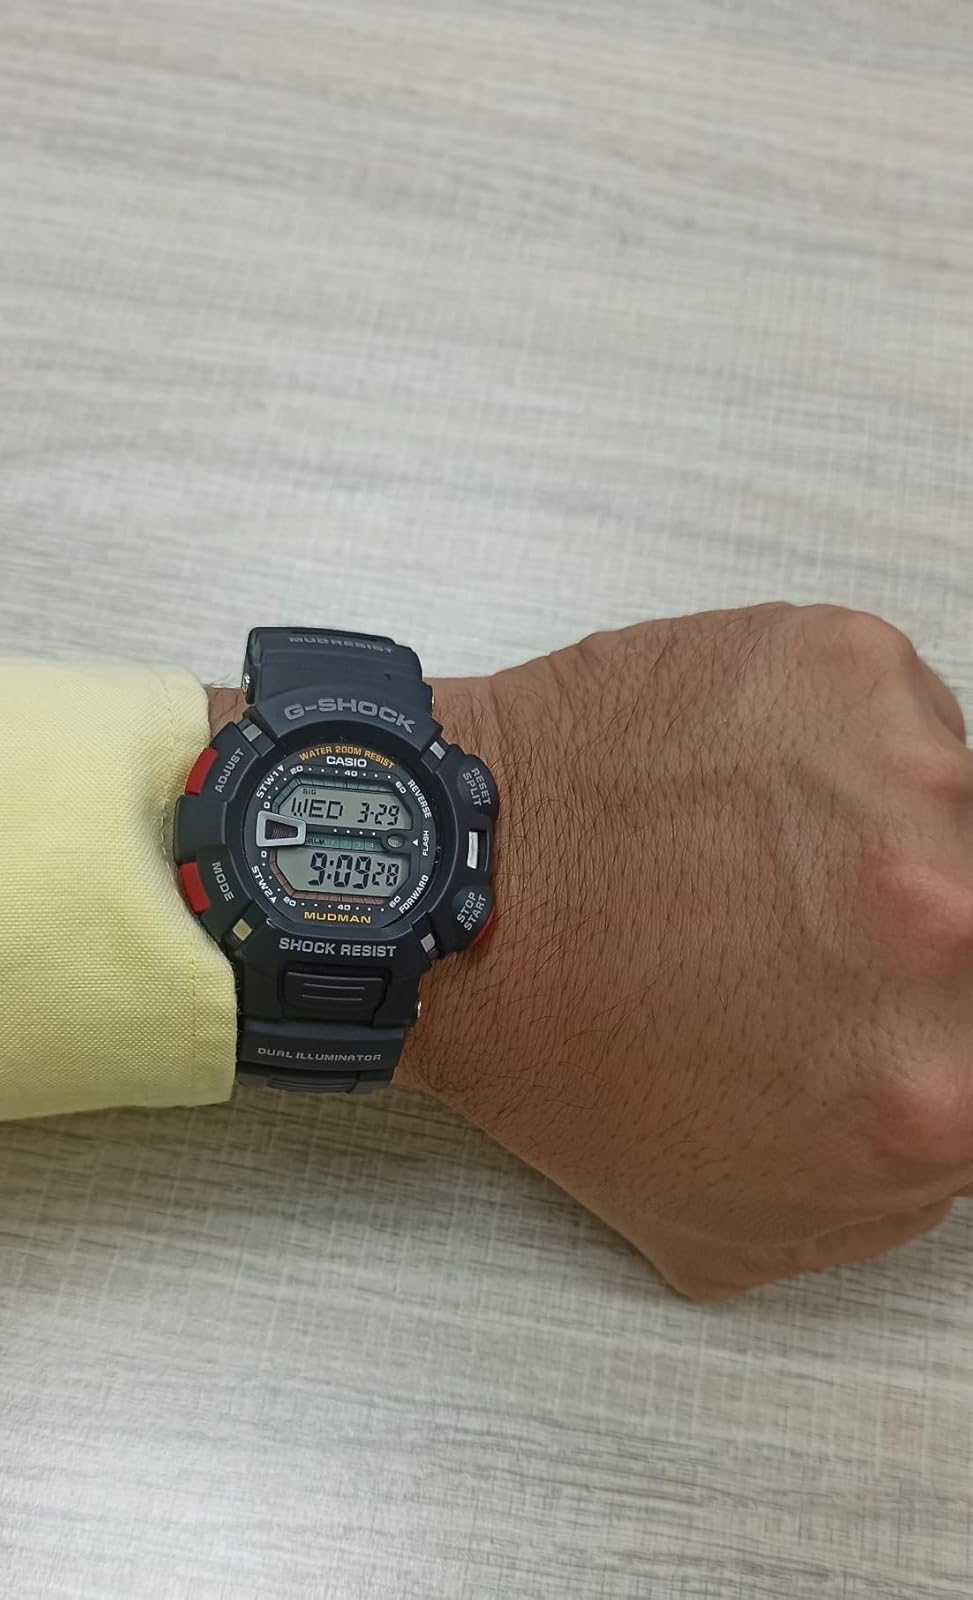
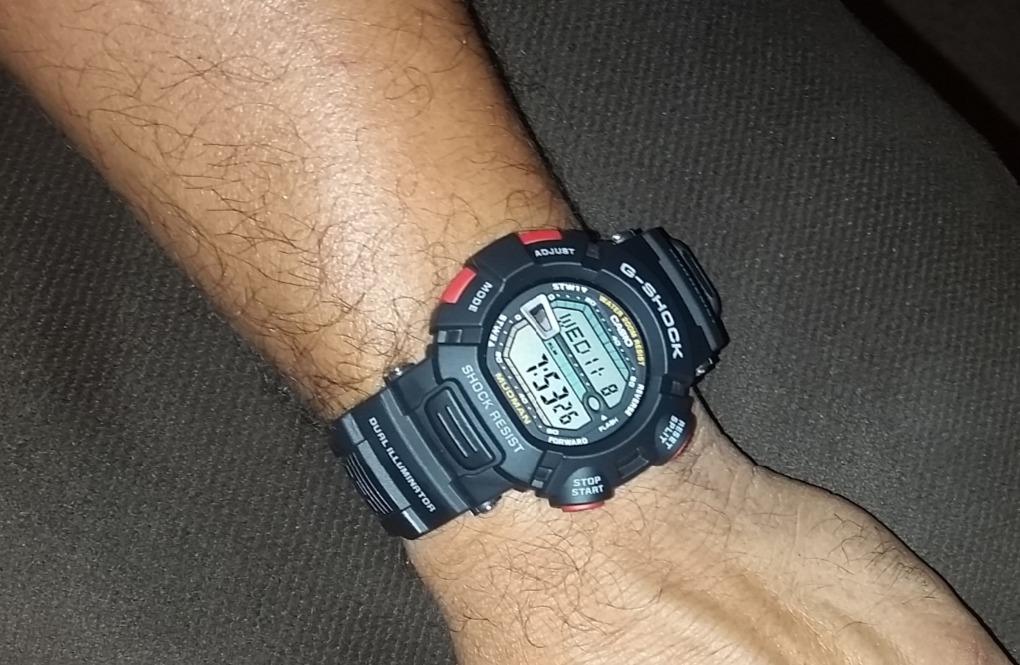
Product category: accessories_watch
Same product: yes